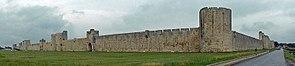
Aigues-Mortes, en occitan Aigas-Mòrtas, en provençal Aigua Morta, est une commune française située dans la pointe sud du département du Gard, en région Occitanie.